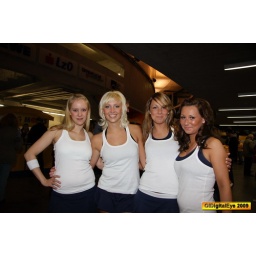
oldenburg ewe baskets vs bonn foto by OlDigitalEye 2009 01 31 7809_2